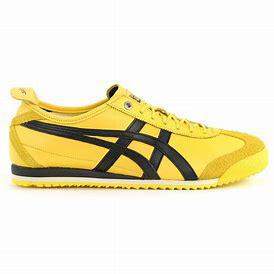
Brand: Asics
Model: Onitsuka Tiger Mexico 66